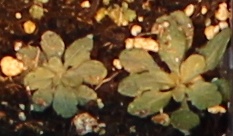
Label: Horseweed